Goatman (urban legend)

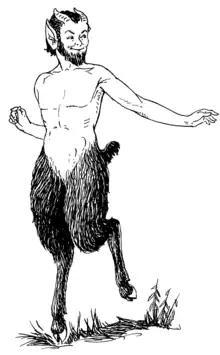
Goatman was rumored to be similar in appearance to the mythical faun.

According to urban legend, Goatman is a creature resembling a goat-human hybrid often credited with canine deaths and purported to take refuge in the woods of Prince George's County, Maryland, United States.